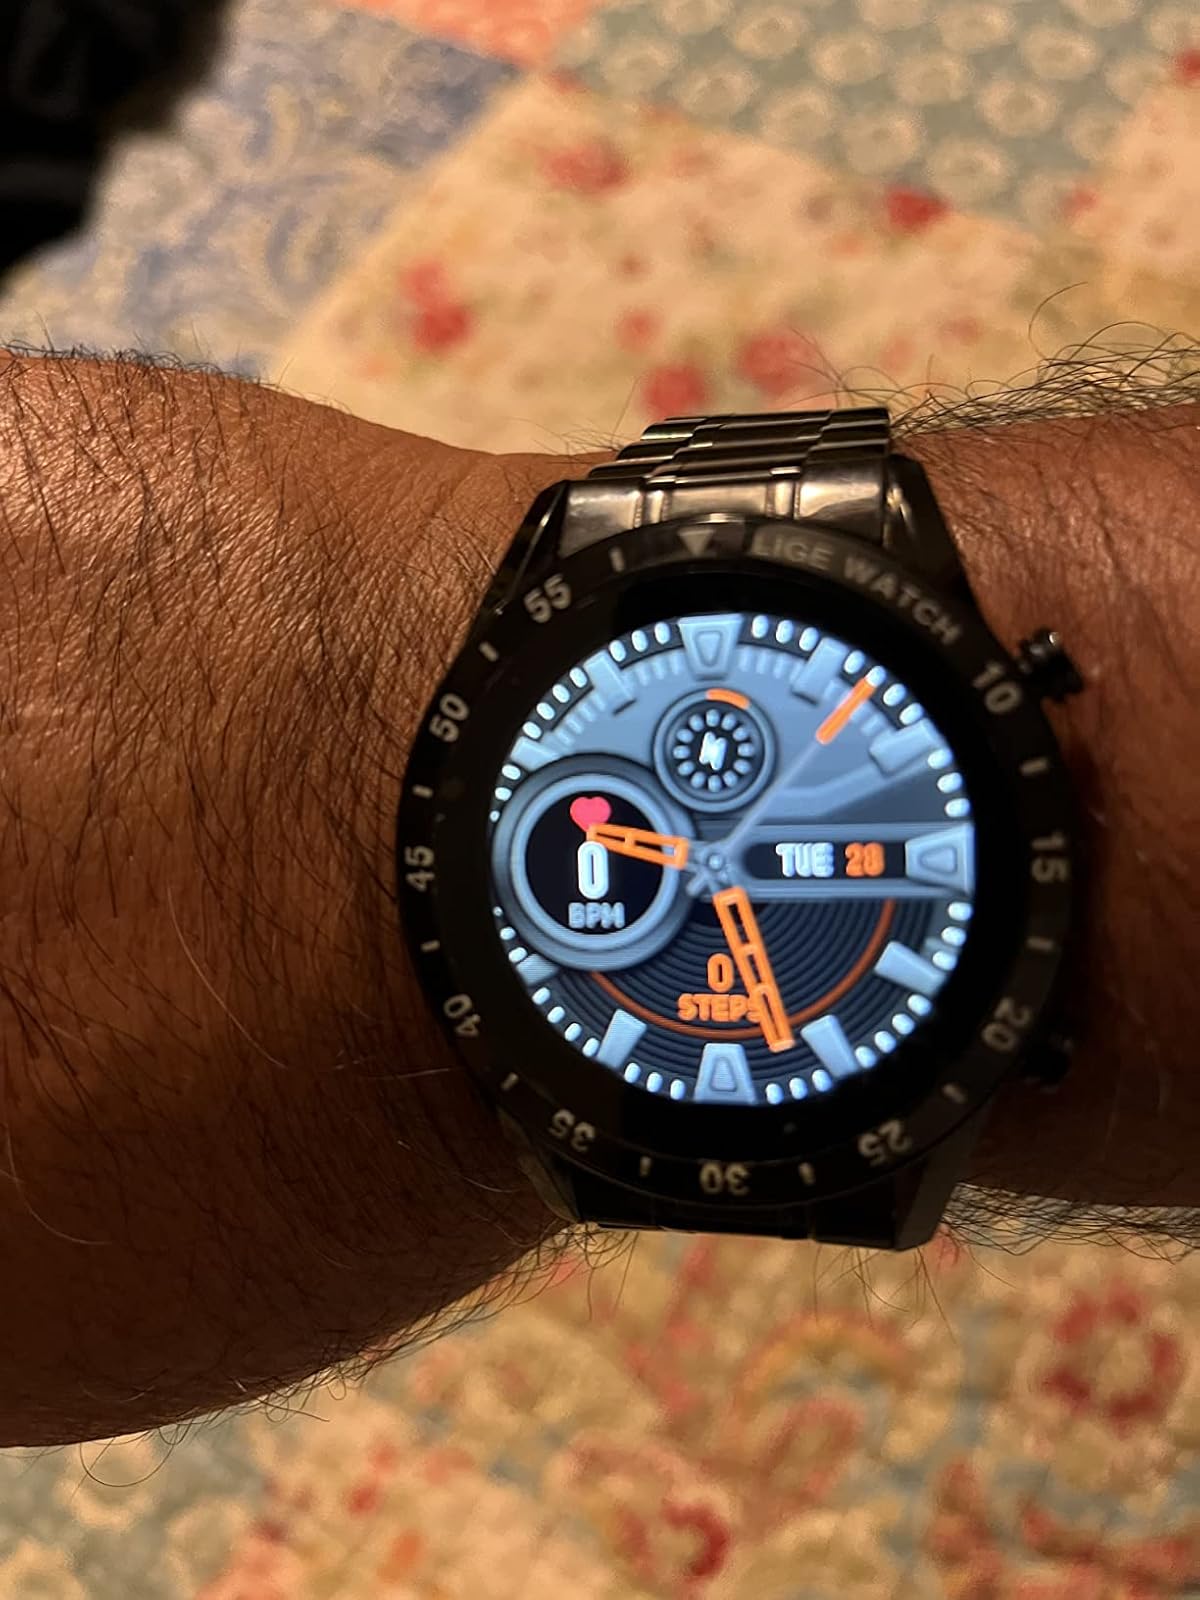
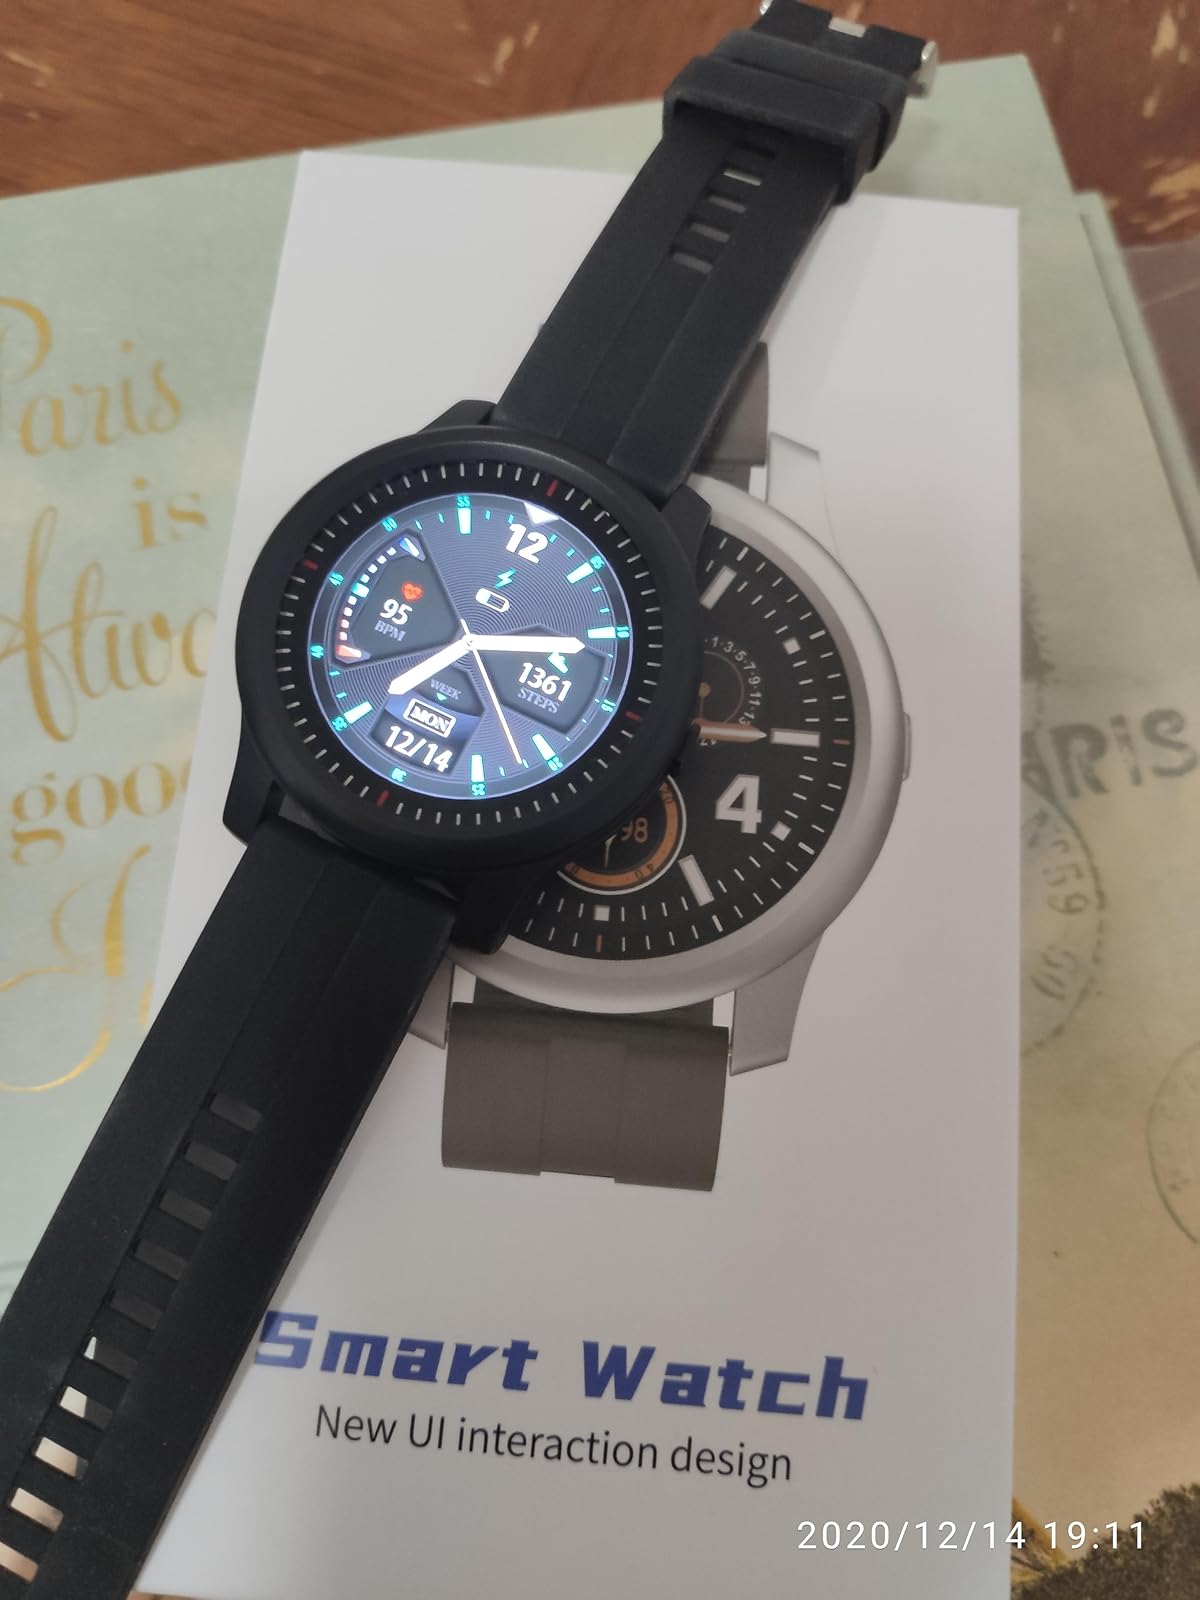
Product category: smartwatch
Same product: no